Polaris (novel)

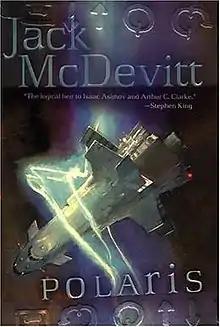
First edition

Polaris is a science fiction mystery novel by American writer Jack McDevitt. It is the second book of his Alex Benedict series. Antiquities dealer Alex Benedict and his employee, Chase Kolpath, become involved in a mystery involving the disappearance of the passengers and crew of an interstellar yacht from 60 years earlier.